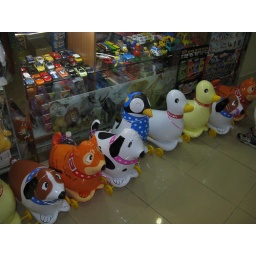
I saw a kid pulling ones of the ducks around the mall, it was really cute